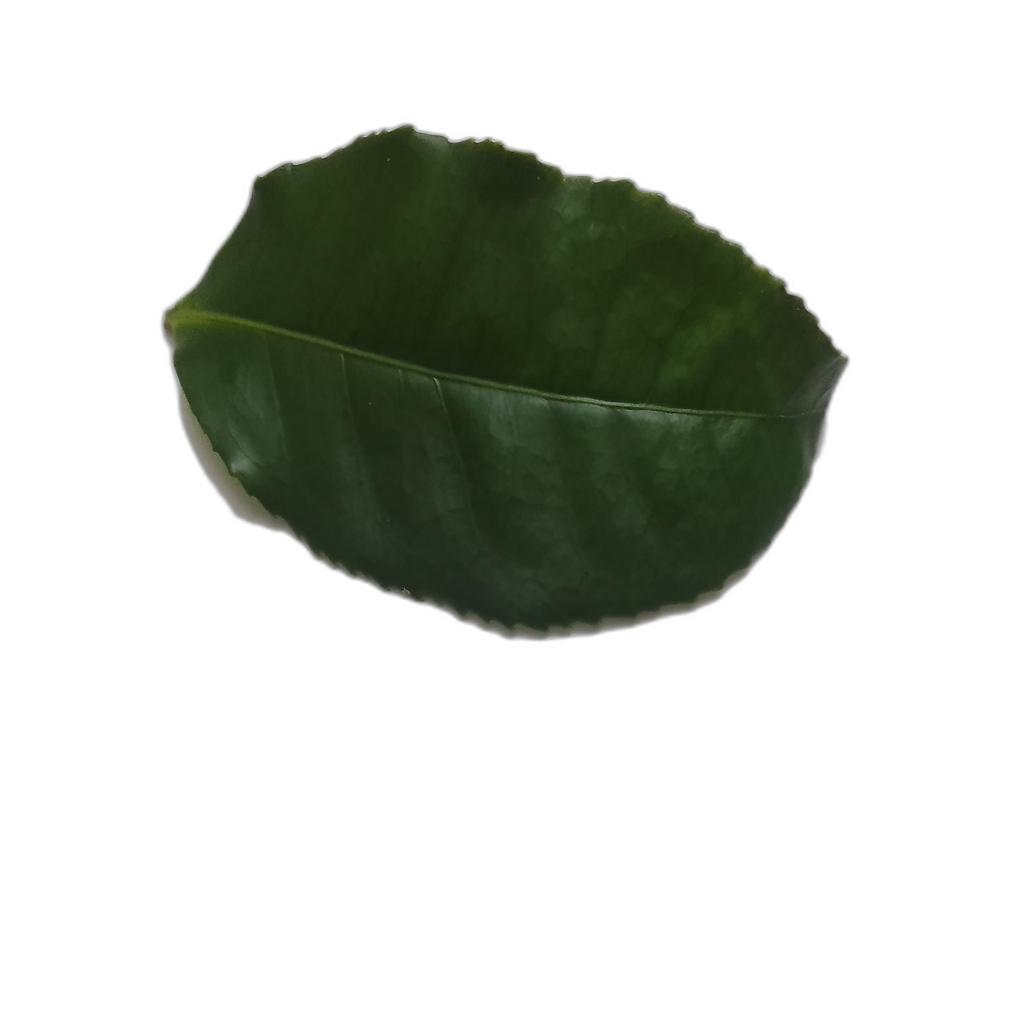
Label: Healthy